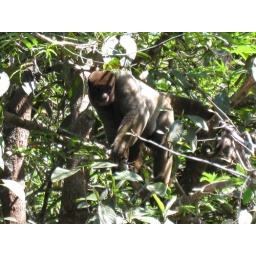
crazy monkey that is super territorial and tried to jump in our boat